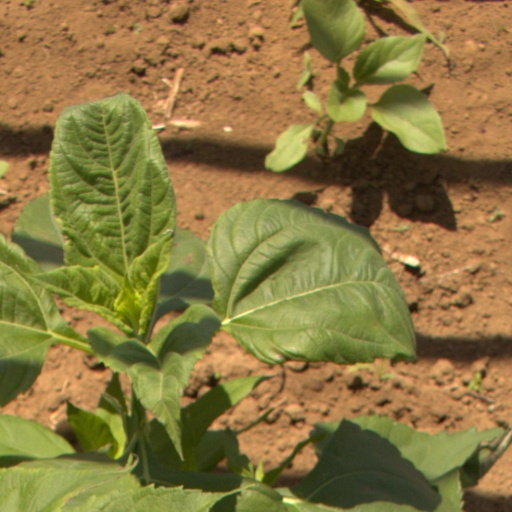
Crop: Jerusalem artichoke